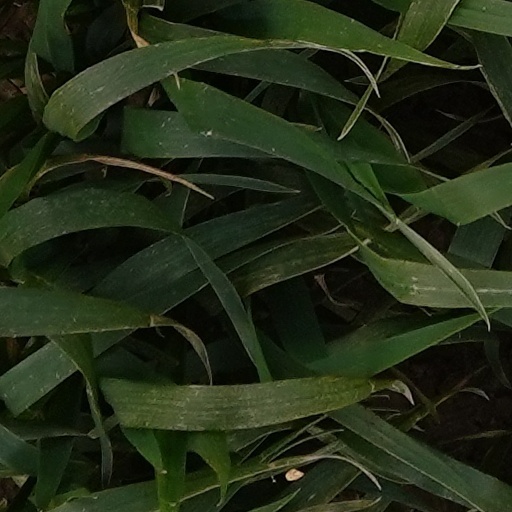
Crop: wheat